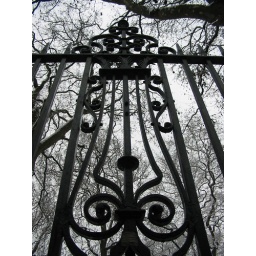
wrought-iron gate standing amidst bare trees on a winter's day in london